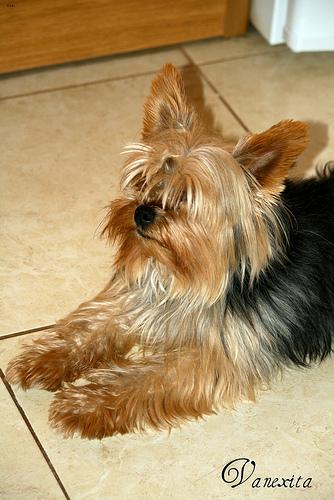
Breed: yorkshire terrier